William Strode (1562–1637)

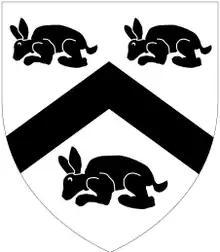
Arms of Strode

Strode was the only son of Richard Strode (died 1581) of Newnham, Plympton St Mary, by his wife Frances Cromwell, first cousin of King Edward VI. Frances was a daughter of Gregory Cromwell, 1st Baron Cromwell (c. 1520 – 1551) (only son of Thomas Cromwell, 1st Earl of Essex (c. 1485 – 1540), chief minister of King Henry VIII) by his wife Elizabeth Seymour, sister of Queen Jane Seymour and sister of Edward Seymour, 1st Duke of Somerset (c. 1500 – 1552) uncle and Lord Protector of King Edward VI.